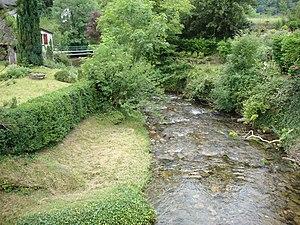
Escot est une commune française, située dans le département des Pyrénées-Atlantiques en région Nouvelle-Aquitaine.